Flushing and North Side Railroad

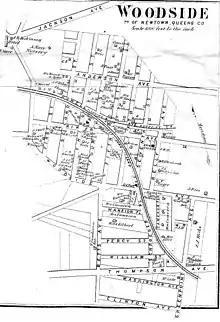
Map of Woodside showing Flushing & Woodside R.R.

Despite service complaints, New York and Flushing established a subsidiary called the North Shore Railroad of Long Island on September 25, 1863 to extend the line from Flushing to Great Neck. The extension opened on October 27, 1866. Unfortunately, the NY&F realized that they could not survive the competition, and sold their line (and their lease on the North Shore Railroad of Long Island.) to the LIRR in 1867. The LIRR benefitted by preventing the South Side Railroad from using the New York and Flushing access to the LIRR's Long Island City terminal, and by keeping the North Side Railroad from extending east to Huntington in competition with the LIRR. The LIRR also stopped construction on the incomplete Flushing and Woodside.